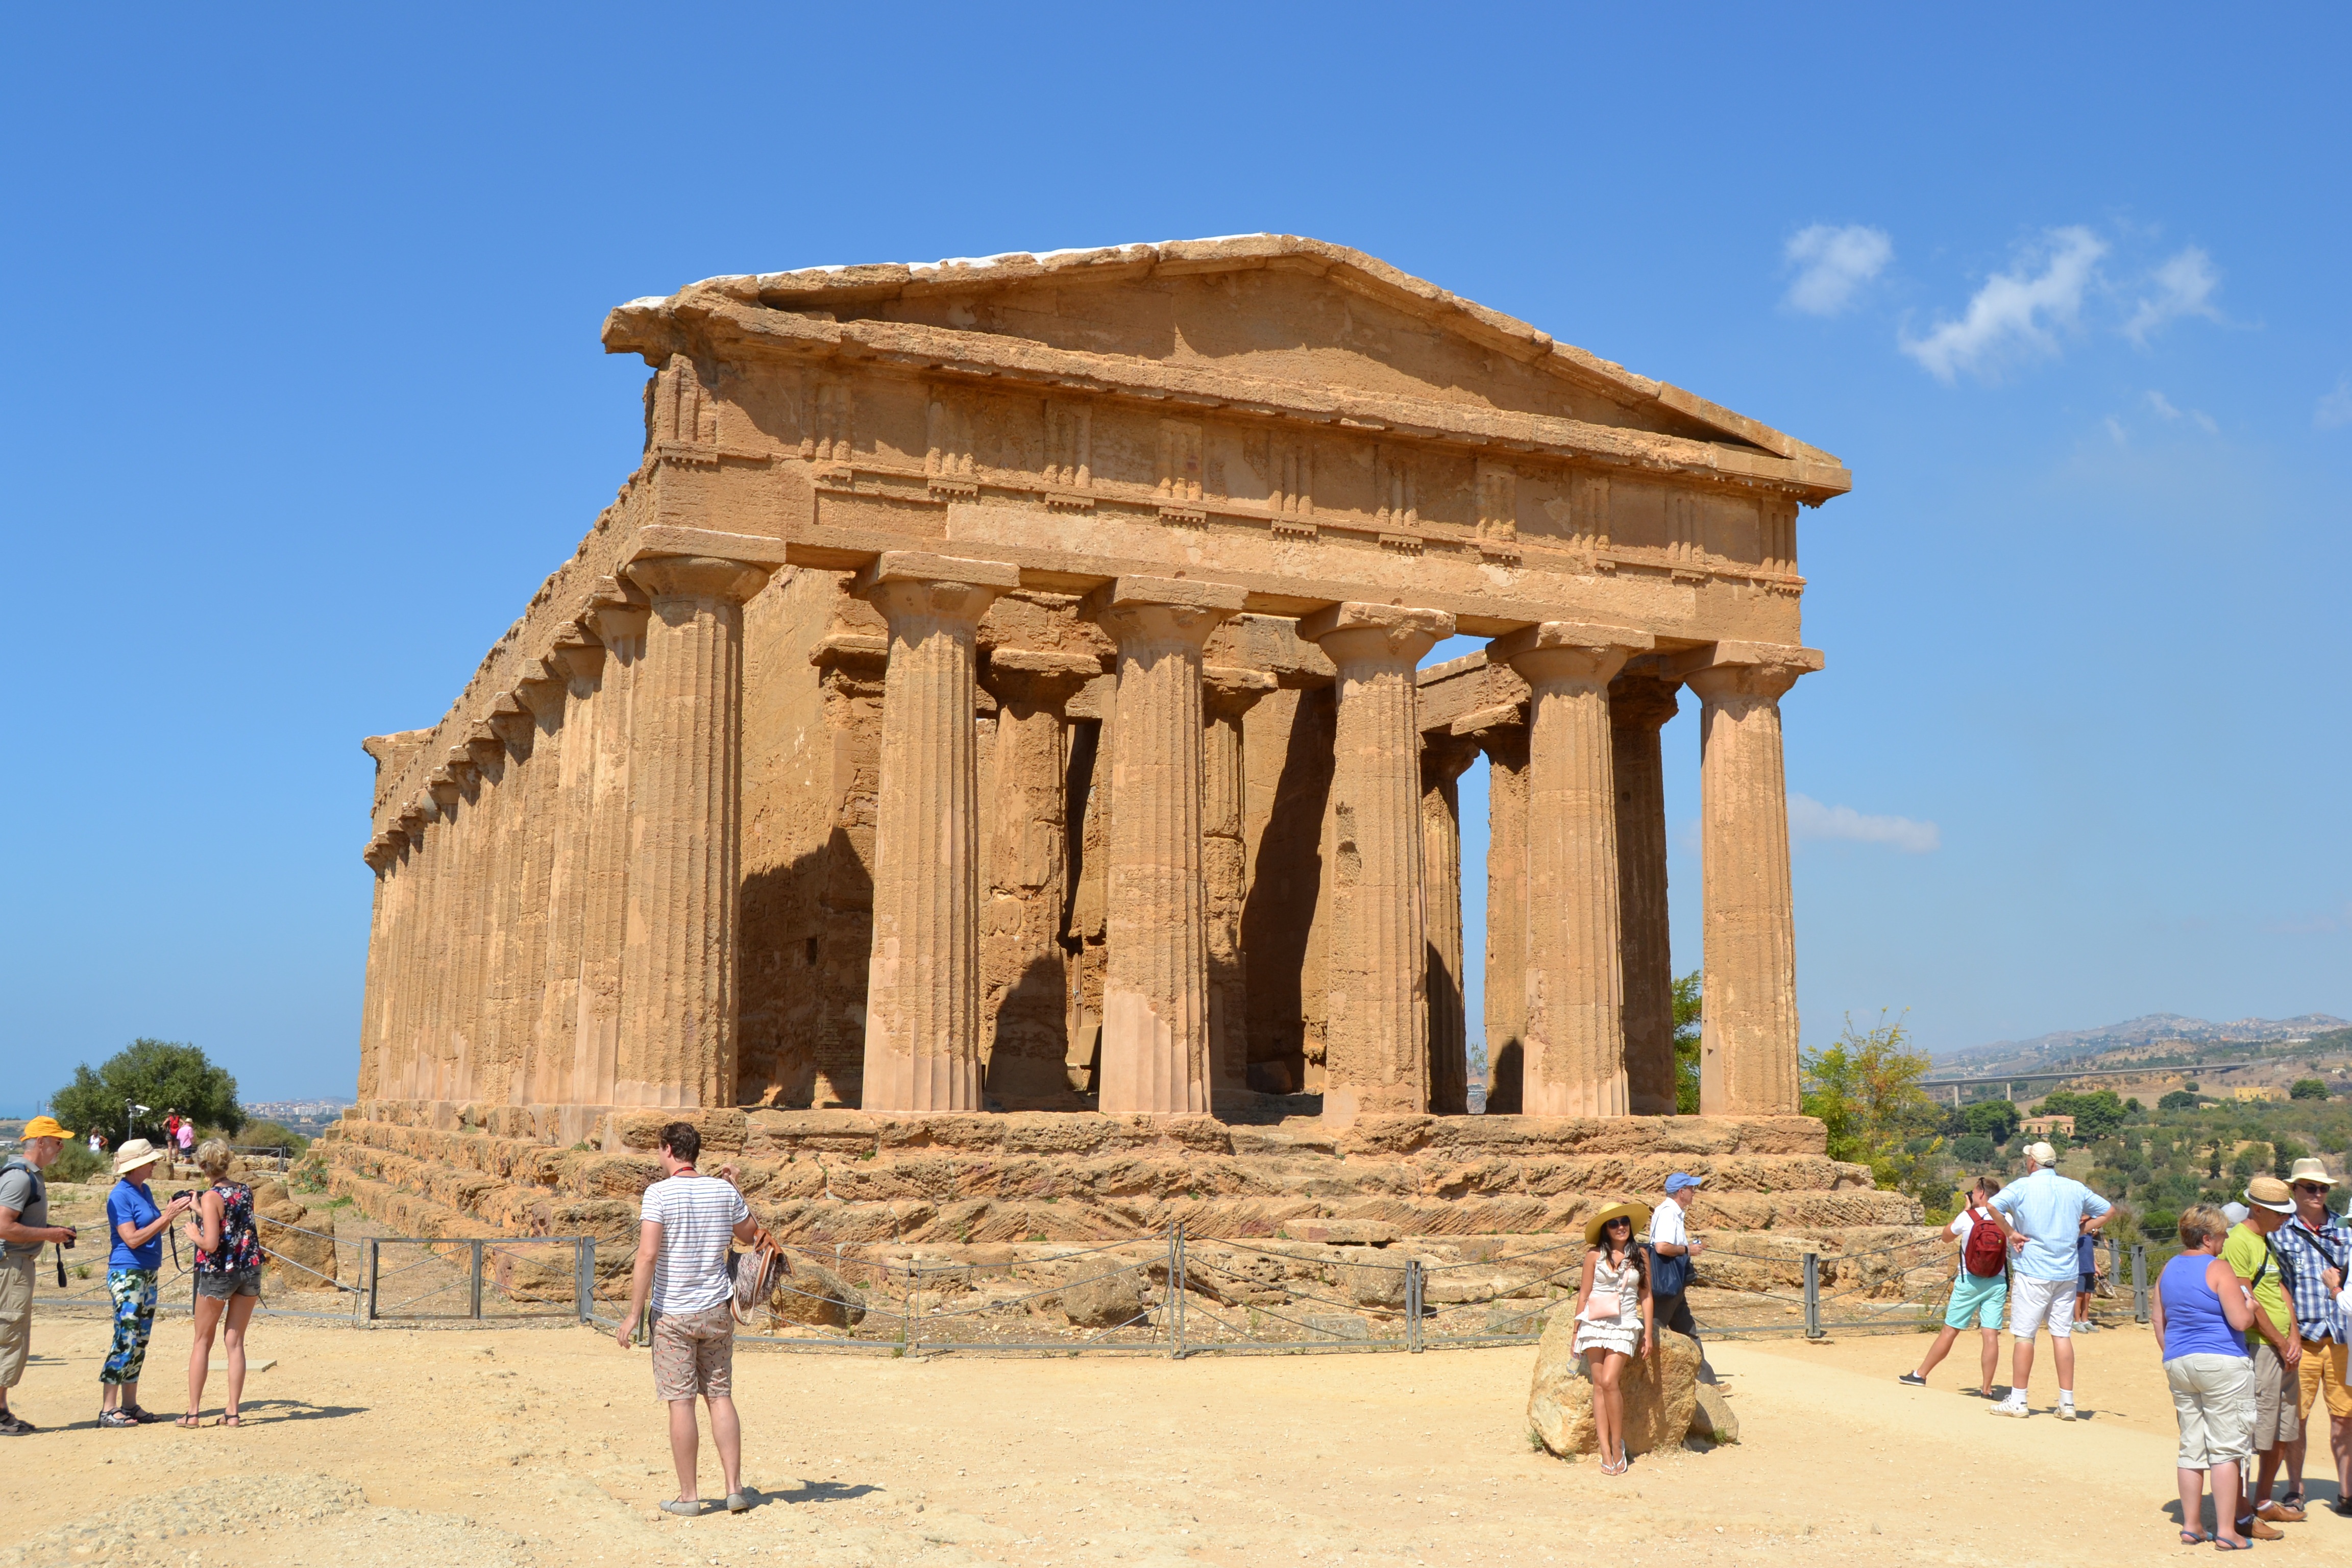
monument, vacation, landmark, italy, tourism, place of worship, temple, ruins, history, historical, wadi, sicily, agrigento, concord, archaeological site, unesco world heritage site, roman temple, hindu temple, historic site, ancient history, egyptian temple, ancient roman architecture, ancient greek temple